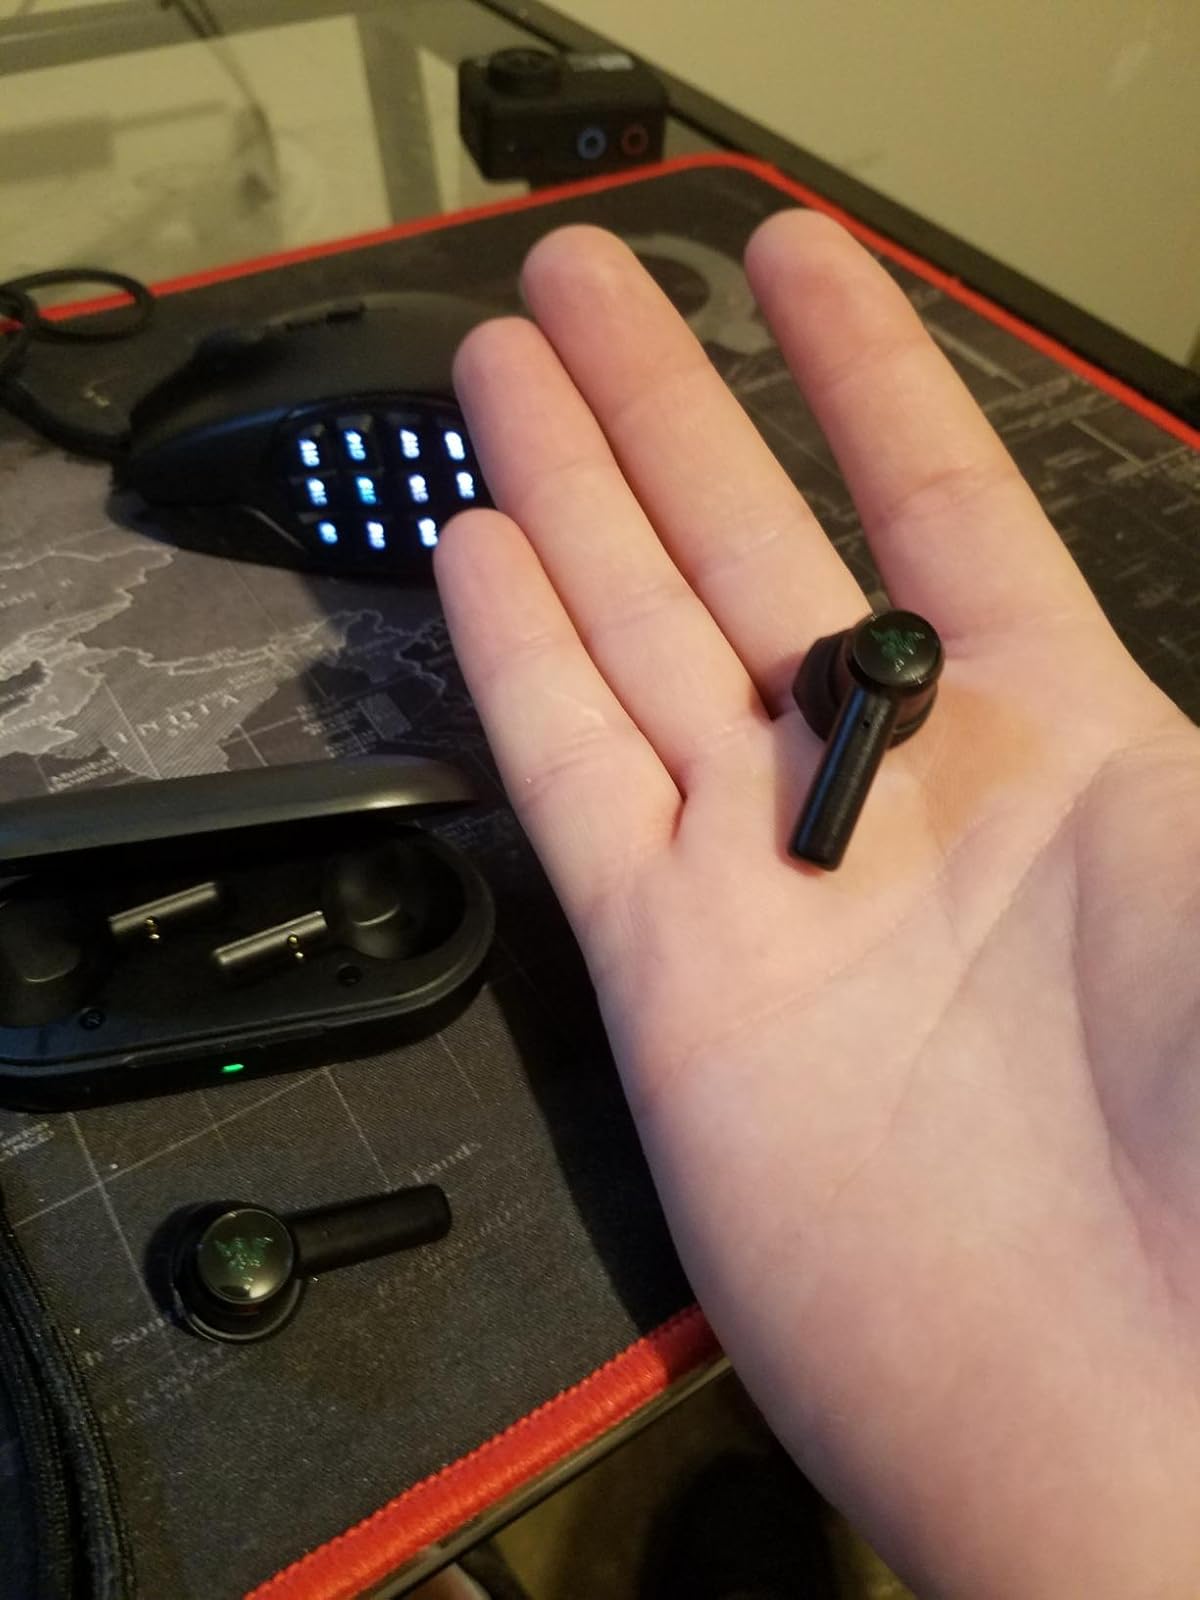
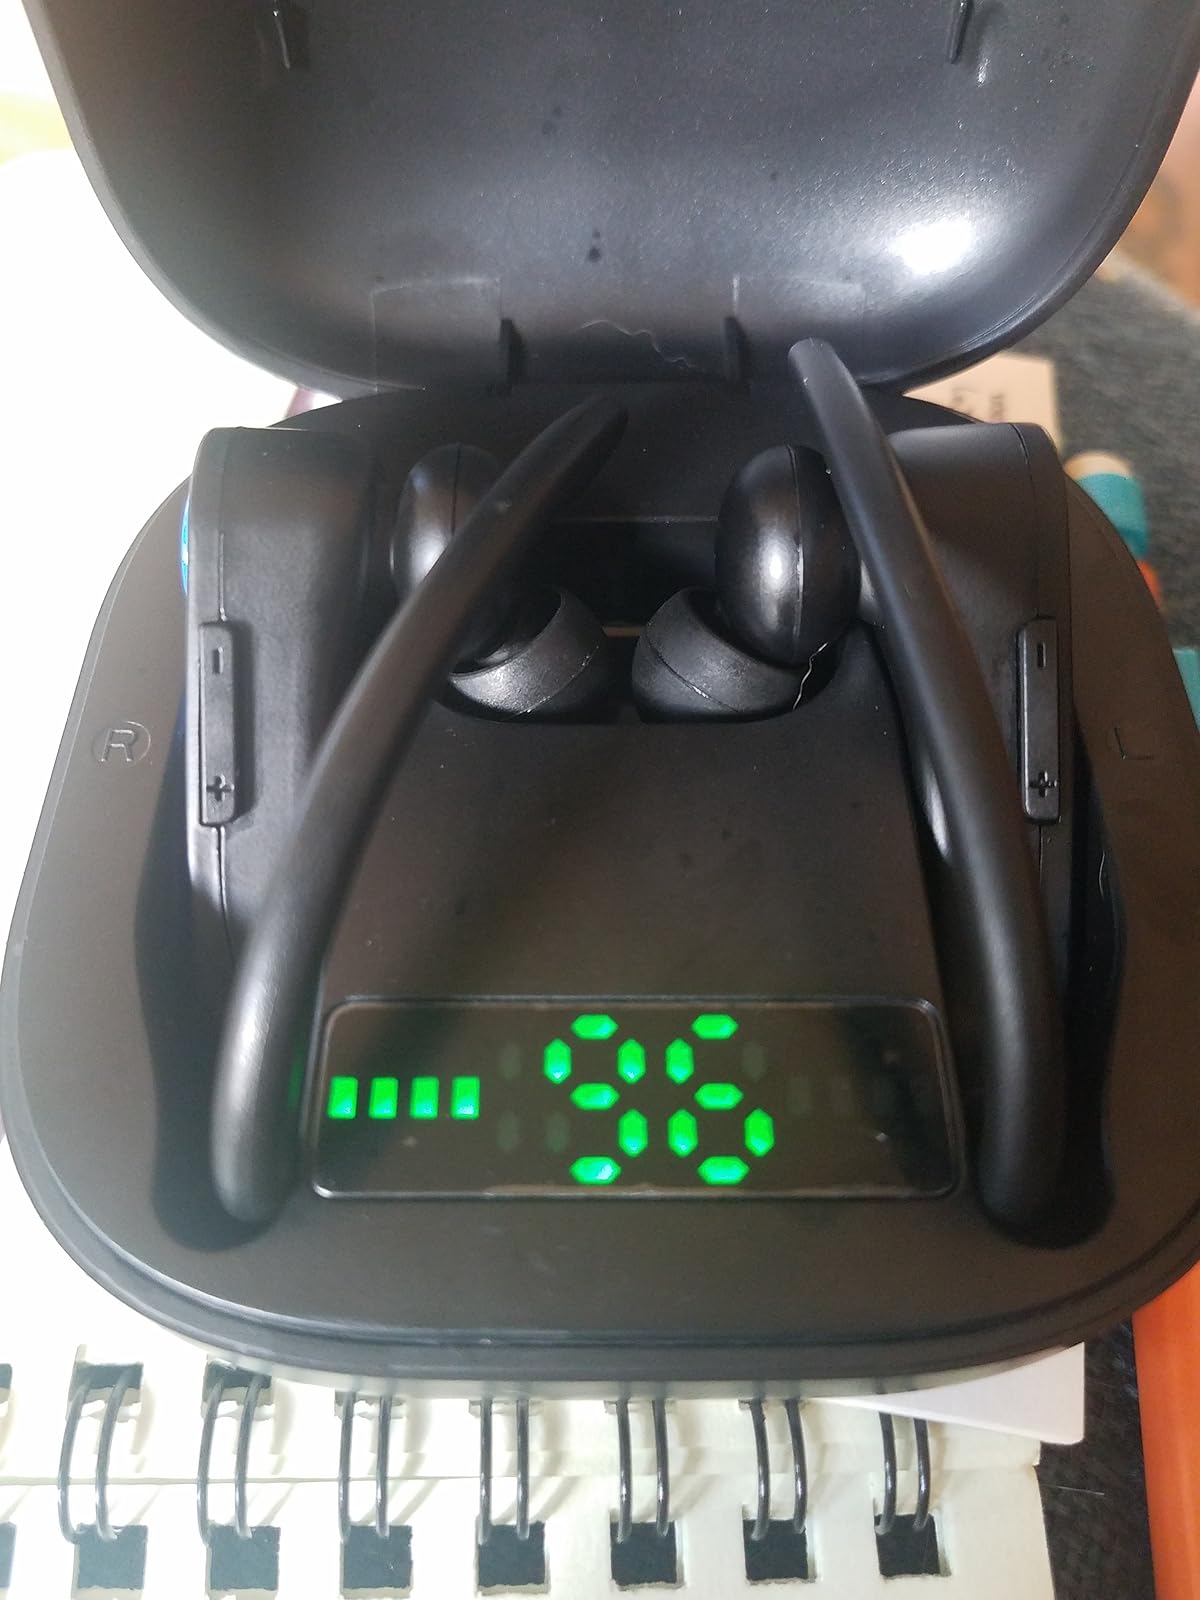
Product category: earbuds
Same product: no